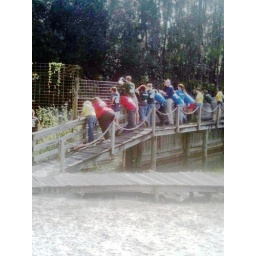
Big Cat Volunteers watch tigers play in lake @bigcatrescue